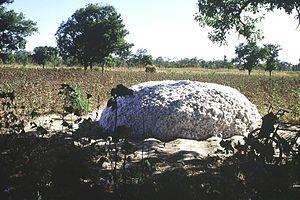
L’économie du Mali reste dominée par le secteur primaire et notamment agricole. Les secteurs secondaire et tertiaire sont peu développés. L’agriculture est confrontée à des difficultés récurrentes : sécheresses répétitives depuis les années 1970, baisse du prix des matières premières produites, comme le coton, hausse des coûts de production. La production aurifère est importante au Mali. Le secteur industriel étant peu développé, le Mali importe une grande partie des biens de consommation.